Romanization (cultural)

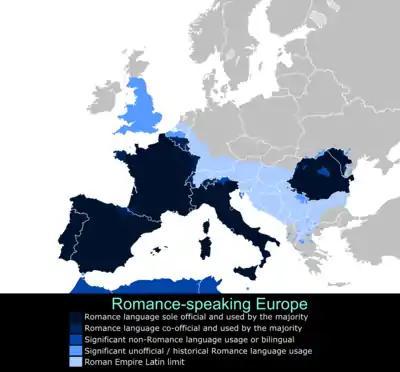
Romance languages in Europe

Roman names were adopted by some, and the Latin language was spread, which was greatly facilitated by the fact that many cultures were mostly oral (particularly for the Gauls and Iberians). Anyone who wanted to deal (through writing) with the bureaucracy and/or with the Roman market had to write in Latin. The extent of the adoption is subject to ongoing debate, as the native languages were certainly spoken after the conquests. Moreover, in the eastern half of the Empire, Latin had to compete with Greek, which largely kept its position as lingua franca and even spread to new areas. Latin became prominent in certain areas around new veteran colonies like Berytus.